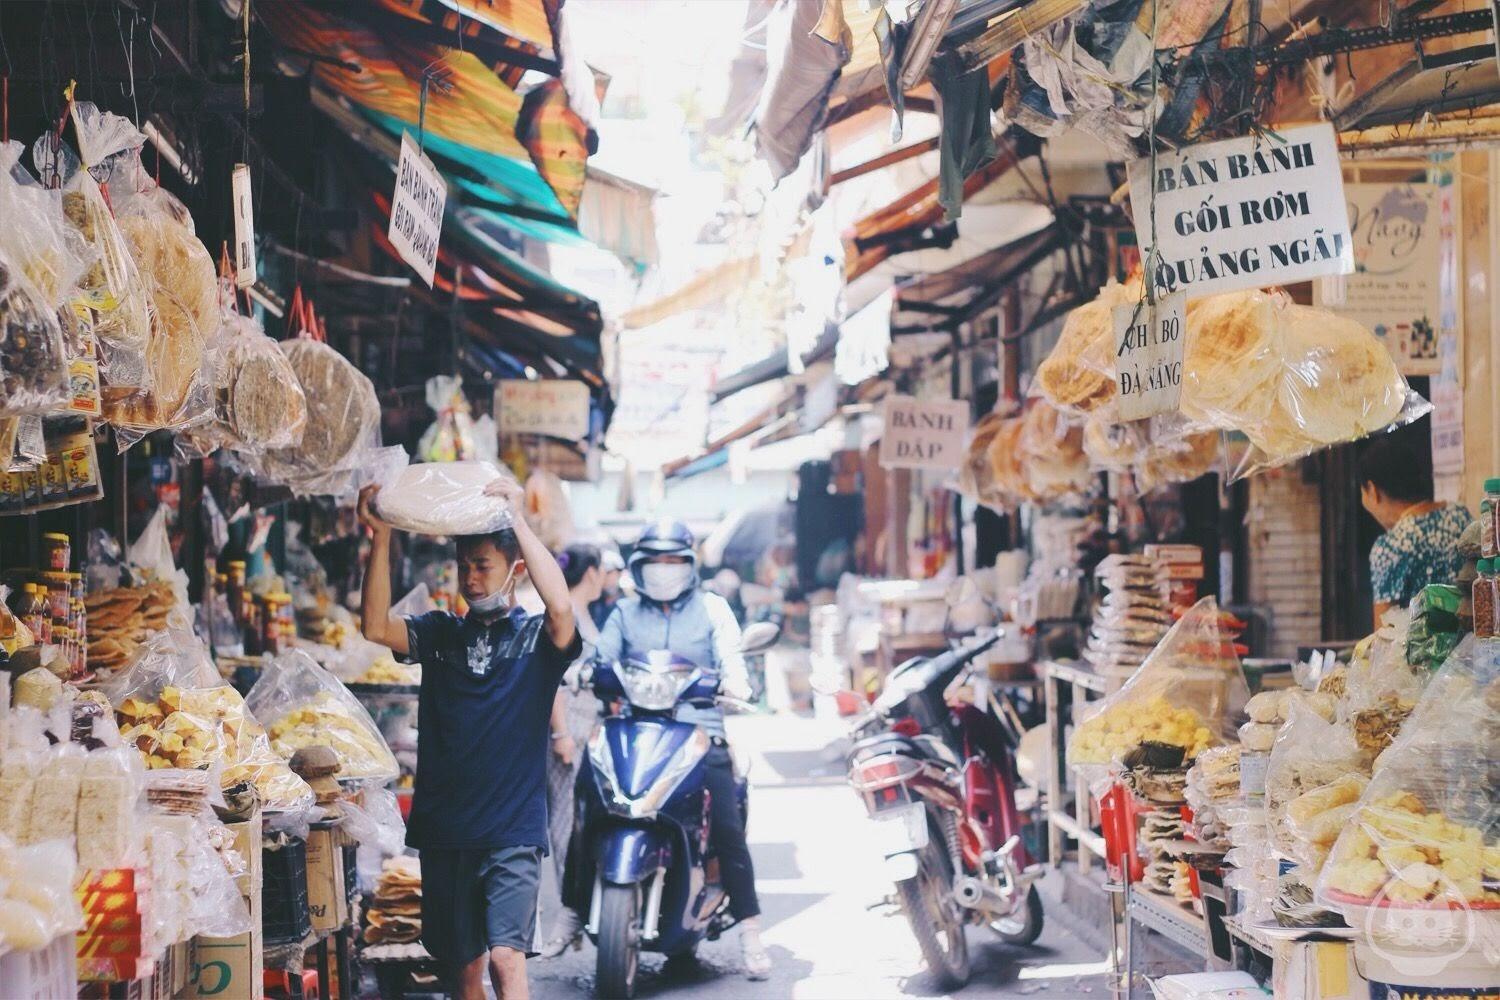
có một người đàn ông đang khuân hàng ở trên đường